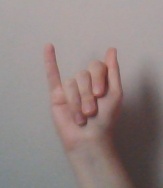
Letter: meem